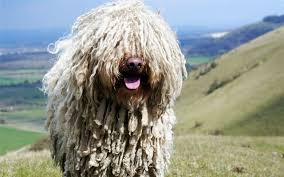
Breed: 318-n000115-komondor